Question: Please indicate a possible affordance area of the book that can be used for reading
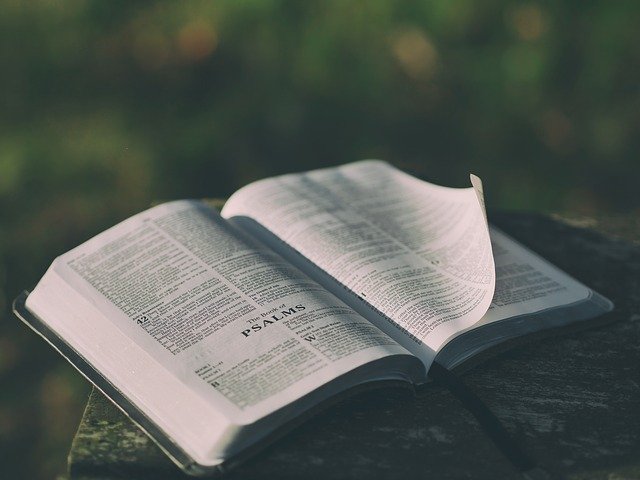
Answer: [10, 157, 624, 476]